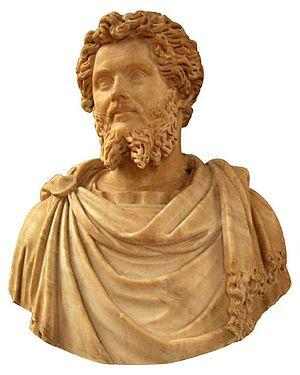
Buste en armure avec paludamentum de Septime Sévère, empereur romain (193-211 apr. J.-C.), type de Sérapis. Œuvre romaine. Provenance alléguée
Le Prince, traduction française de l'ouvrage Il Principe ou De Principatibus est un traité politique écrit au début du XVIᵉ siècle par Nicolas Machiavel, homme politique et écrivain florentin, qui montre comment devenir prince et le rester, analysant des exemples de l'histoire antique et de l'histoire italienne de l'époque. Parce que l'ouvrage ne donnait pas de conseils moraux au prince comme les traités classiques adressés à des rois, et qu'au contraire il conseillait dans certains cas des actions contraires aux bonnes mœurs, il a été souvent accusé d'immoralisme, donnant lieu à l'épithète machiavélique. Cependant, l'ouvrage a connu une grande postérité et a été loué et analysé par de nombreux penseurs.
Le paludamentum, terme latin, est le manteau de couleur pourpre que portaient les empereurs romains.
Septime Sévère, né le 11 avril 146 à Leptis Magna et mort le 4 février 211 à Eboracum est un empereur romain, qui régna de 193 à 211. Avec lui accédèrent au pouvoir des provinciaux d'ascendance non romaine et la dynastie des Sévères dont il est la figure éponyme. Avec Macrin, il est l'un des deux empereurs nés dans la province d'Afrique.
Lugdunum, aujourd'hui Lyon, est le nom du site gaulois où une colonie de droit romain fut fondée en 43 av. J.-C. par Lucius Munatius Plancus, alors gouverneur de la Gaule chevelue, sous la titulature initiale de Colonia Copia Felix Munatia Lugudunum. Cette colonie, fondée à l'occasion des troubles qui suivent l'assassinat de Jules César en 44 av. J.-C., devint la capitale des Gaules à partir de 27 av. J.-C.
L'Empire romain est le nom donné par les historiens à la période de la Rome antique s'étendant entre 27 av. J.-C. et 476 apr. J.-C.. Pour la période postérieure, de 476 à 1453 apr. J.-C., qui concerne surtout la partie orientale de l'Empire, avec Constantinople pour capitale, les historiens modernes parlent aujourd'hui d'Empire byzantin. Ce terme n'est toutefois apparu qu'au XVIᵉ siècle, ses habitants de l'époque l'appelant toujours « empire des Romains ». La distinction entre Empire romain et Empire byzantin, ainsi que la date de naissance assignée à ce dernier sont d’ailleurs une question de convention entre chercheurs modernes. En Europe de l'Ouest et centrale, l'Empire d'Occident des rois carolingiens, puis le Saint-Empire romain germanique, dont les souverains se faisaient encore appeler « Empereur des Romains », se considéraient également comme les successeurs légitimes de l'Empire latin.